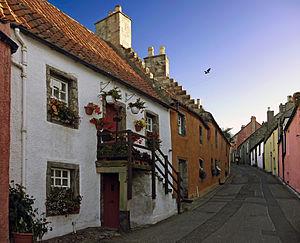
Culross est une commune de la côte est de l’Écosse au Royaume-Uni, dans la région côtière du Fife.